Airport Expressway (Beijing)

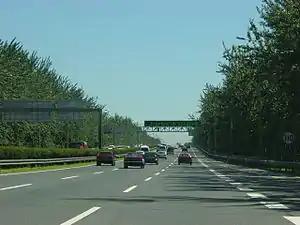
Airport Expressway (heading towards the airport, July 2004 image)

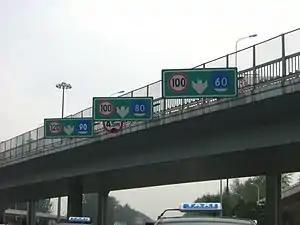
Speed limit signs on the Airport Expressway

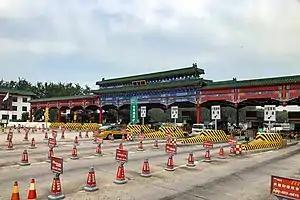
The Airport Expressway Toll Gate at Xiaotianzhu

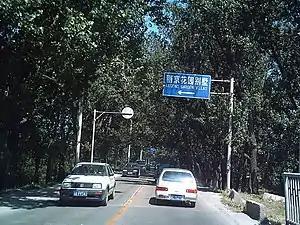
Old Airport Road (August 2004 image)

The Capital Airport Expressway, officially the S12, is a controlled-access highway in Beijing, China, which links central Beijing to the Beijing Capital International Airport. It is just under 20 km in length.